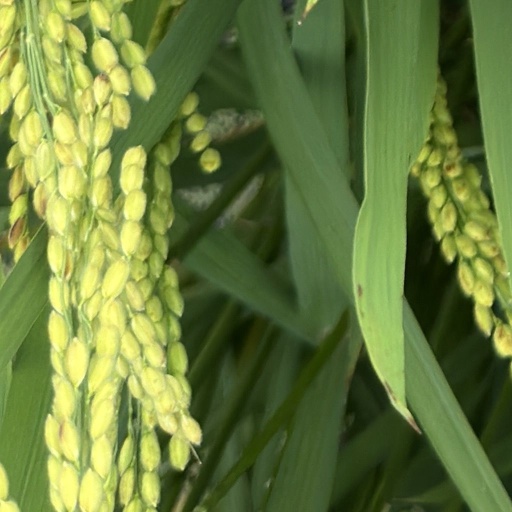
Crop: rice